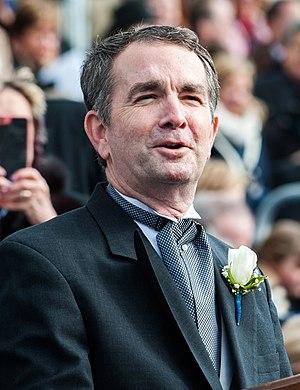
Le Gouverneur de Virginie est le chef de la branche exécutive du Commonwealth de Virginie. Son mandat est de quatre ans et, conformément au cinquième article de la Constitution de Virginie, il ne peut effectuer deux mandats consécutifs.
Ralph Shearer Northam, né le 13 septembre 1959 à Nassawadox, est un médecin de guerre et homme politique américain, membre du Parti démocrate et gouverneur de Virginie depuis le 13 janvier 2018.
L’élection du gouverneur en 2017 en Virginie s'est déroulée le 7 novembre 2017 en Virginie.